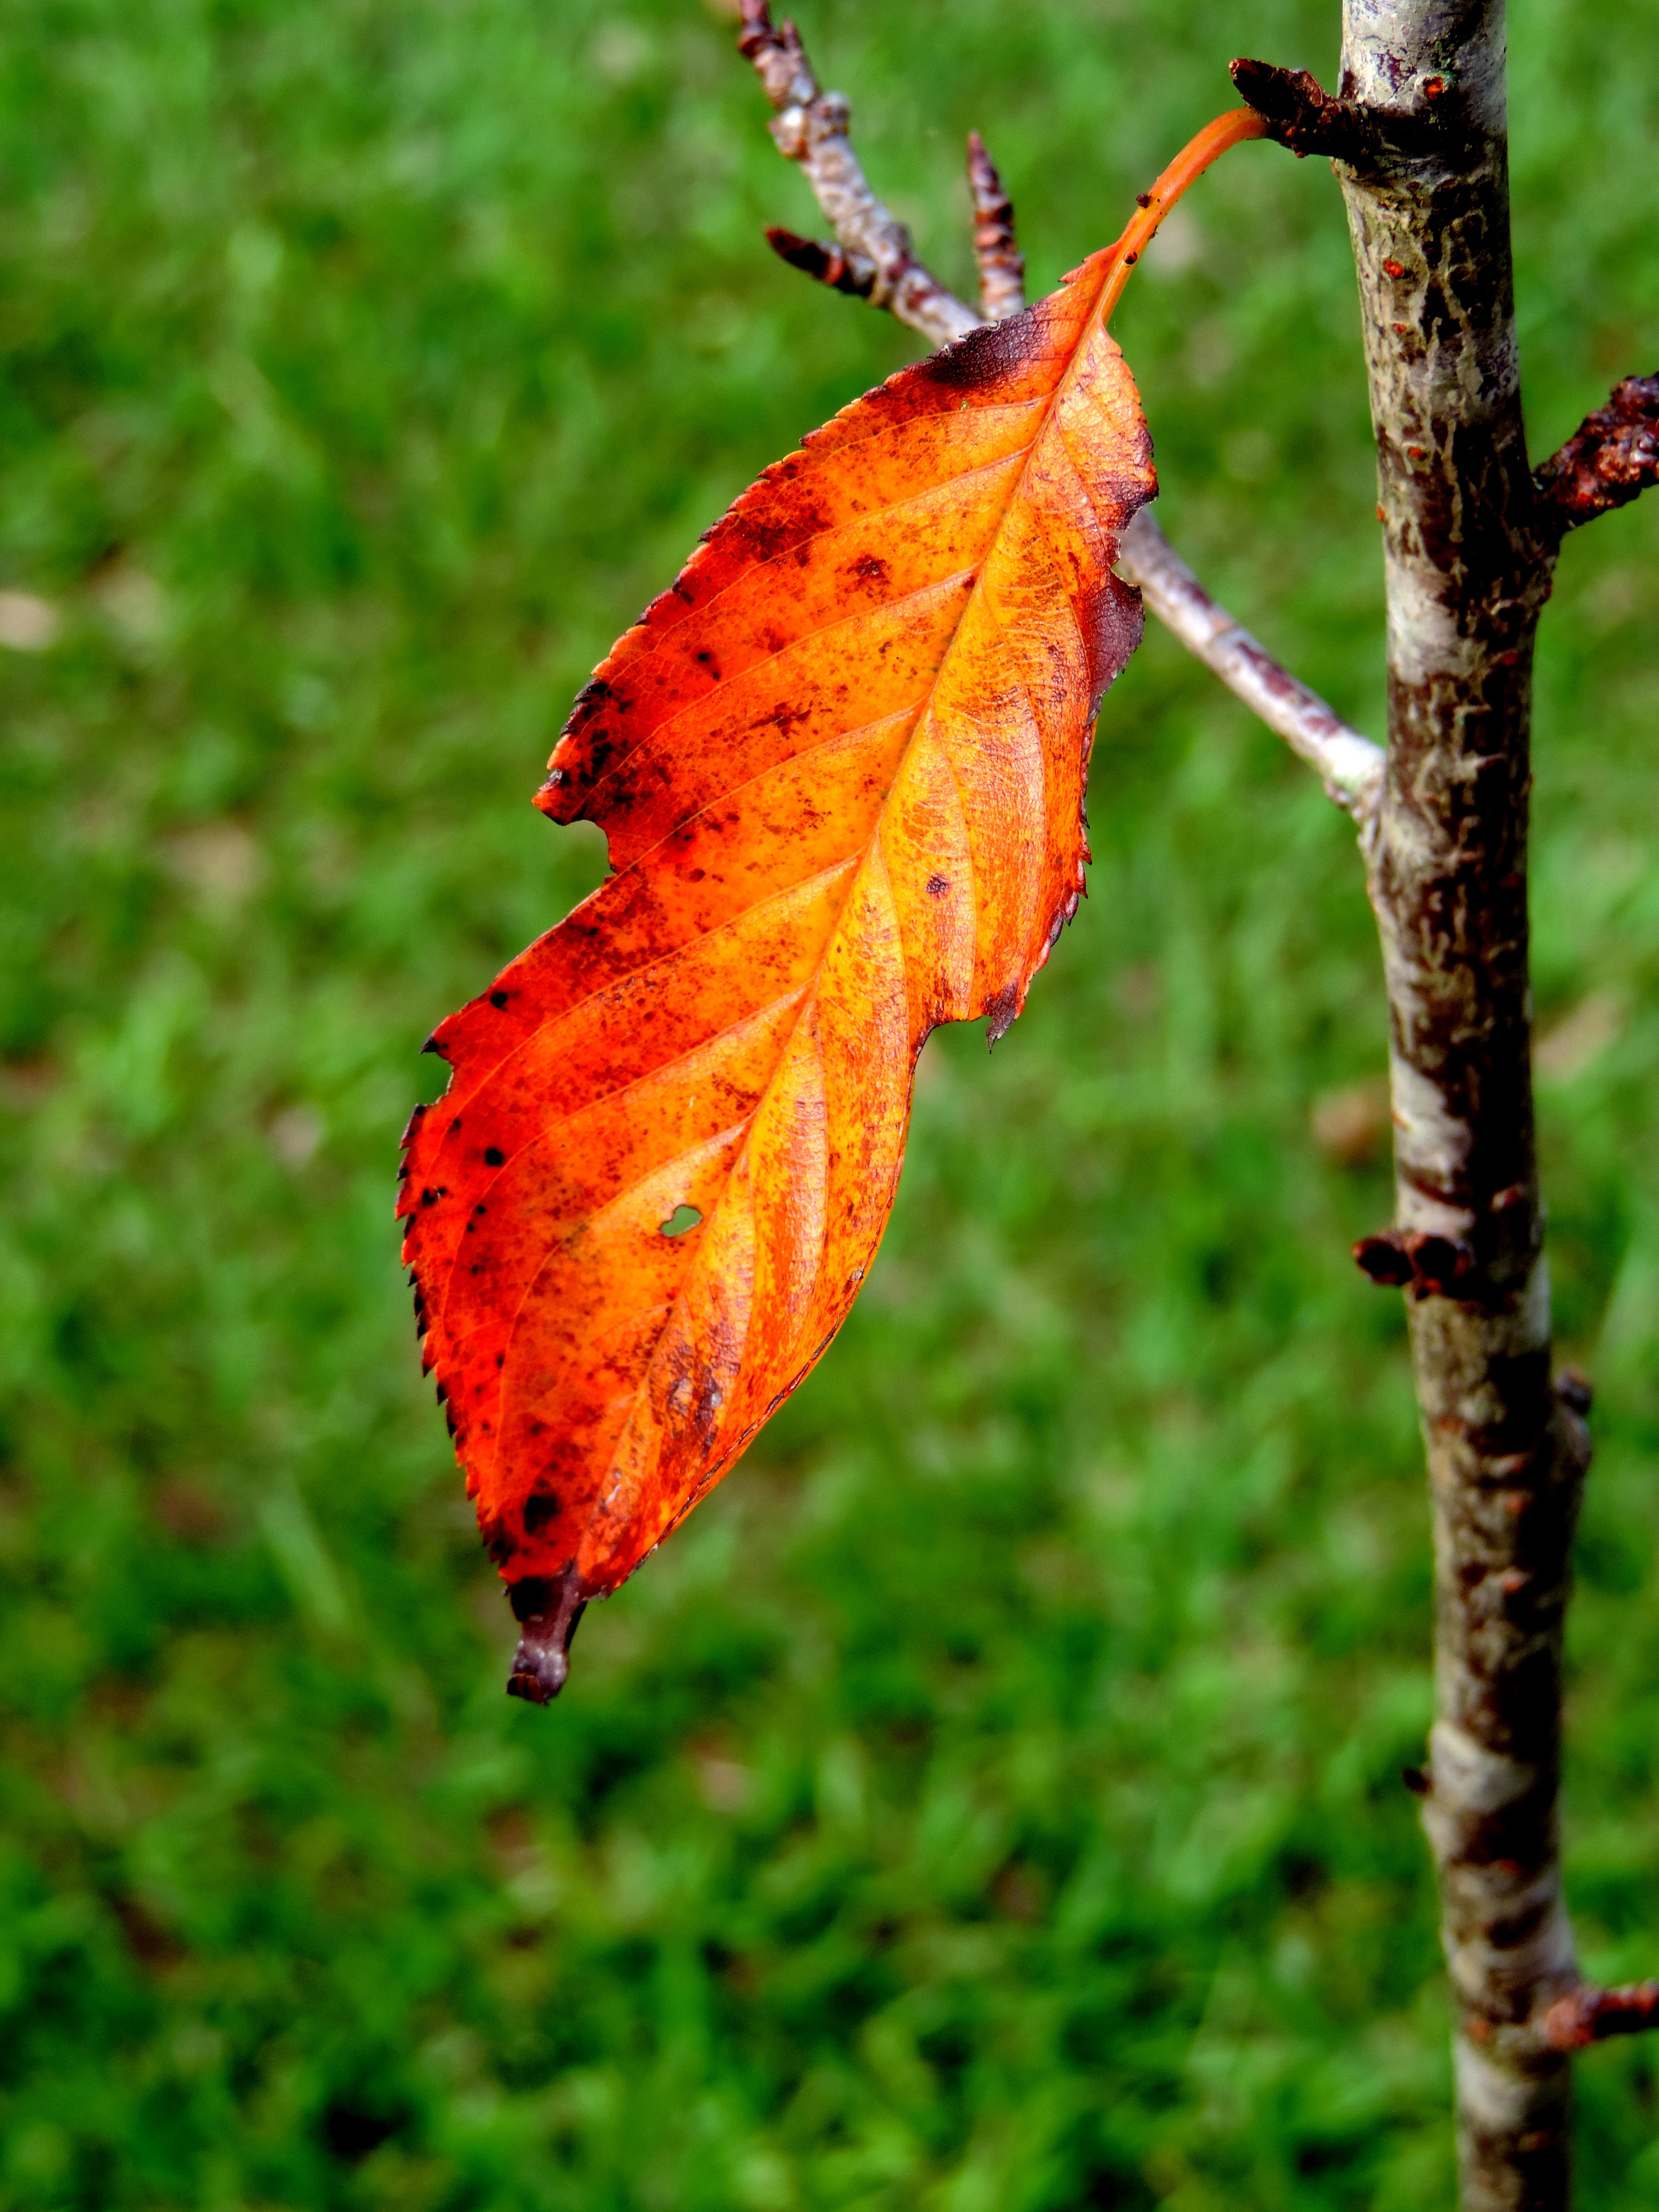
tree, nature, branch, plant, leaf, flower, flying, green, autumn, botany, flora, season, fauna, close up, deciduous, macro photography, flowering plant, plant stem, woody plant, land plant